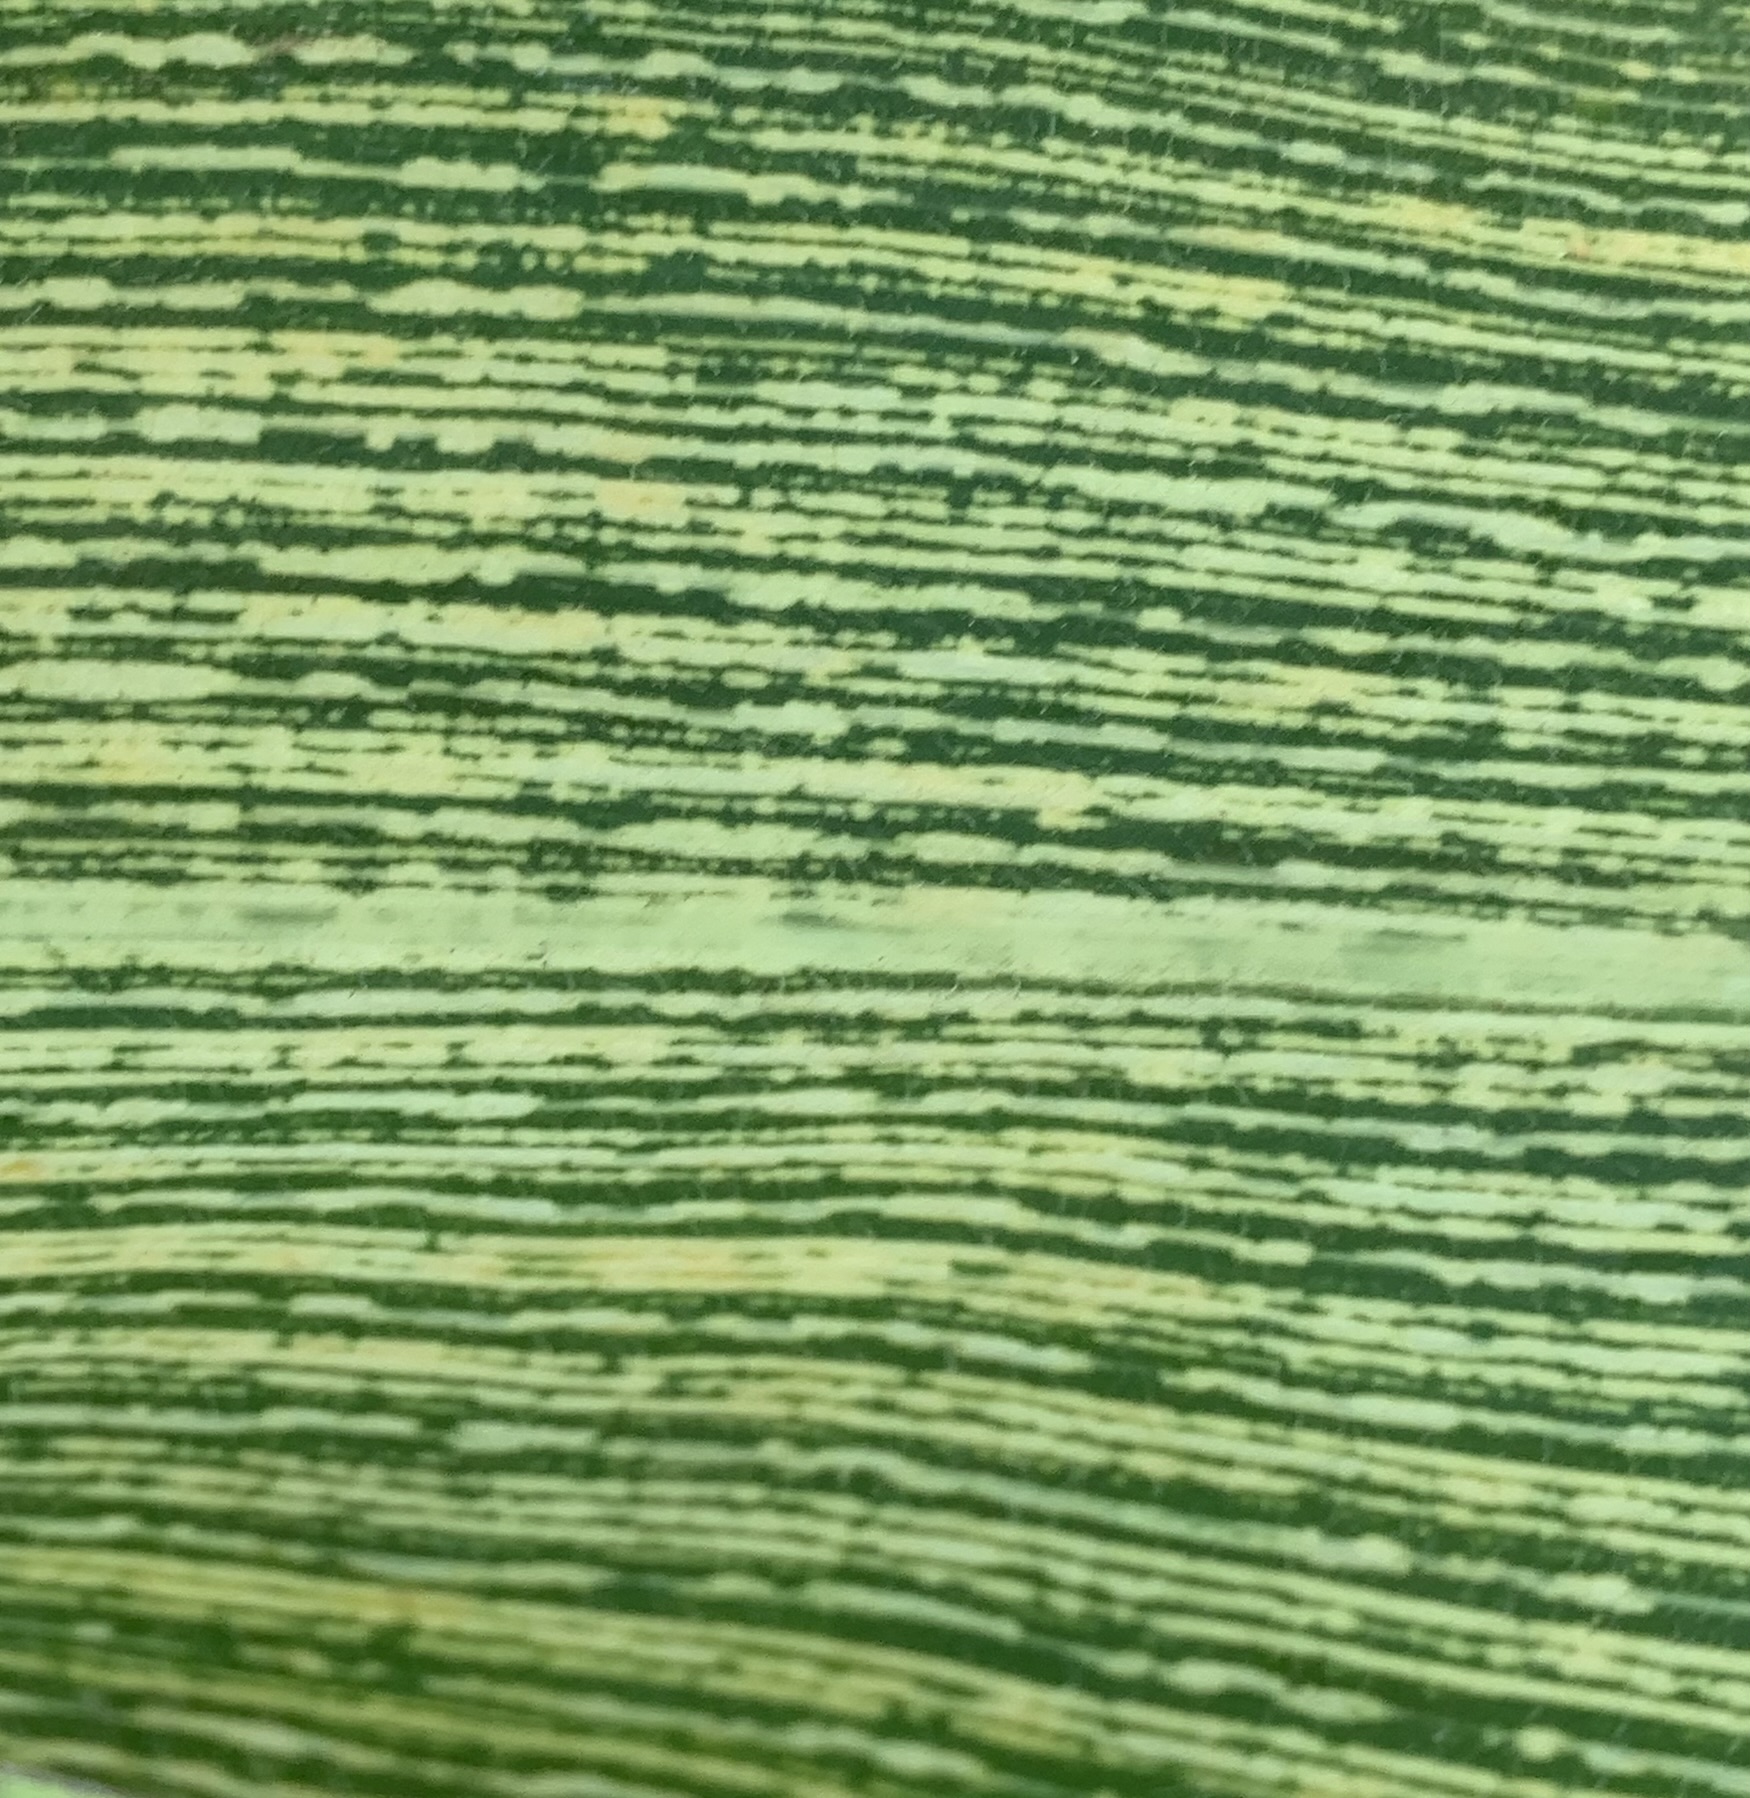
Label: MSV